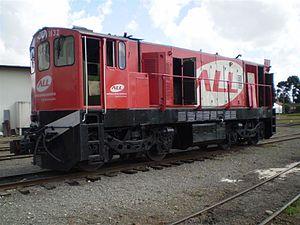
La EMD GL8 est une locomotive Diesel produite par GM EMD de 1960 à 1965. Modèle produit pour l'export, ces locomotives ont été utilisées au Brésil, en Irlande, au Bangladesh, en Tunisie et à Taiwan.